The Traitors (British TV series)

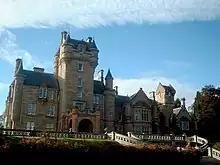
The series was filmed at Ardross Castle "(pictured in 2003)"

The UK show was commissioned by the BBC in October 2021 following the airing of the Dutch series earlier that year. The series was to be produced by Studio Lambert Scotland.